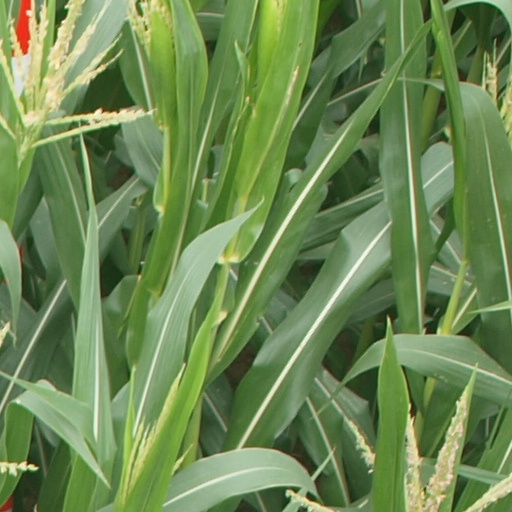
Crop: maize; corn